Fumay

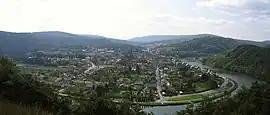
A general view of Fumay

Fumay is a commune in the Ardennes department in northern France, very close to the Belgian border. The engineer Charles-Hippolyte de Paravey was born in Fumay.